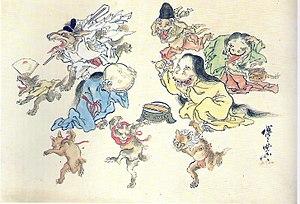
Hyakki yakō est une croyance du folklore japonais. Selon cette tradition, chaque année, les yōkai prennent d'assaut les rues durant les nuits d'été. Tous ceux qui croisent cette procession meurent à moins d'être protégé par un sutra.